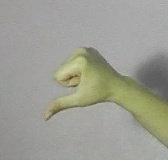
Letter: waw